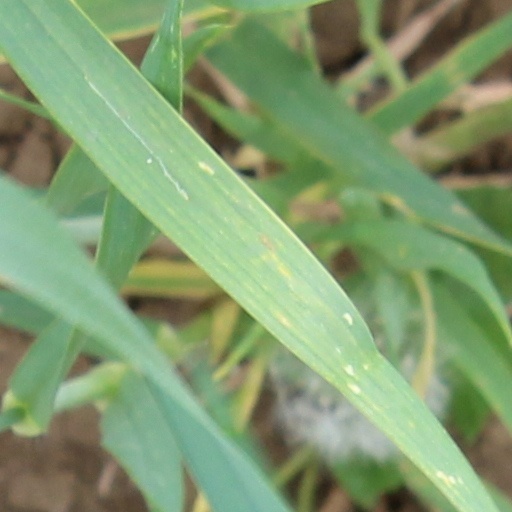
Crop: wheat